Nelson Mandela Bridges

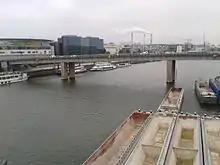
One of the Nelson Mandela Bridges in Charenton-le-Pont, Paris.

The Nelson Mandela Bridges (French: "Ponts Nelson-Mandela") are two twin bridges in France, spanning the river Seine, between Ivry-sur-Seine and Charenton-le-Pont, where the Seine and the Marne have their confluence. Initially they were both called the "" ("Confluence Bridge"), but were renamed for Nelson Mandela, the first democratically elected President of South Africa. They now form part of the D103 and the A4 autoroute.